Kader Asaad

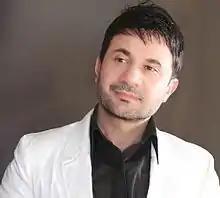
Cover of the album Kirkuk

Kader Asaad (Central Kurdish: قادر ئەسعەد, romanized: Qadir Es'ed; 4 April 1967) is a Kurdish oriental/arabesque recording artist (singer and songwriter) and record producer. He is the founder of Kader Asaad productions.